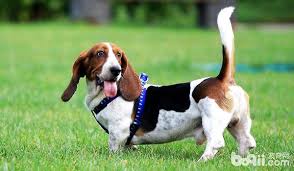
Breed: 241-n000100-basset